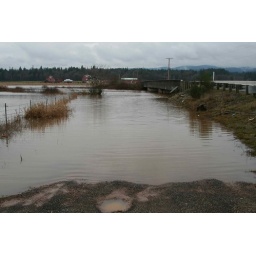
I usually park under this bridge to let the dogs play in the river - not today.